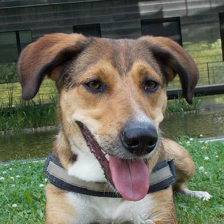
Label: animals